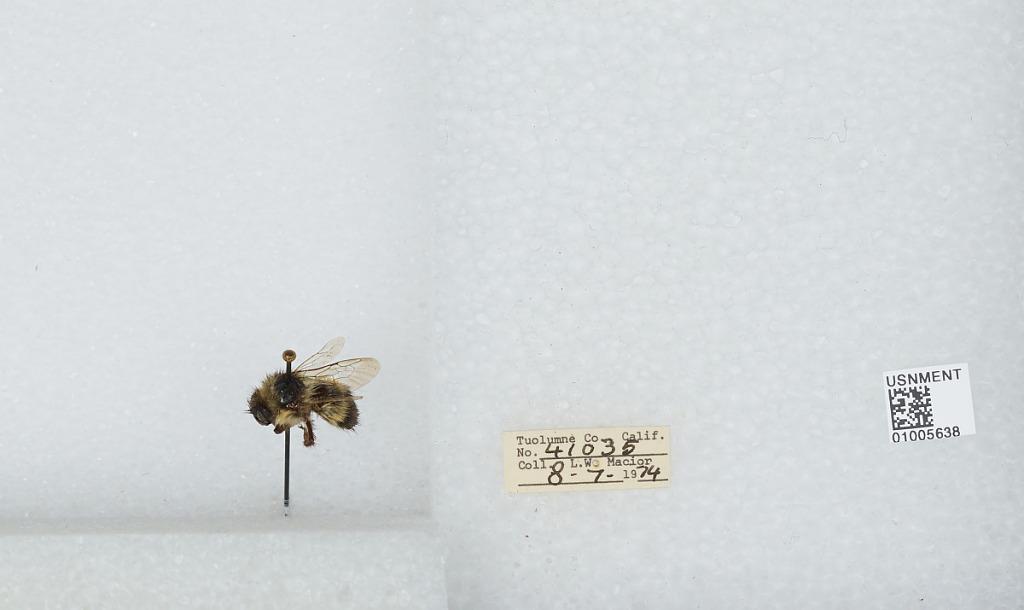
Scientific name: Bombus (Pyrobombus) flavifrons Cresson
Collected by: L. Macior
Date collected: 1974-8-7
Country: United States
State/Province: California
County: Tuolumne
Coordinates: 38.02, -119.94